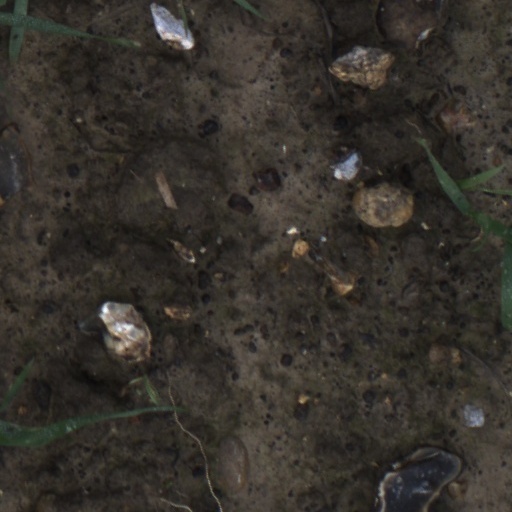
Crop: wheat